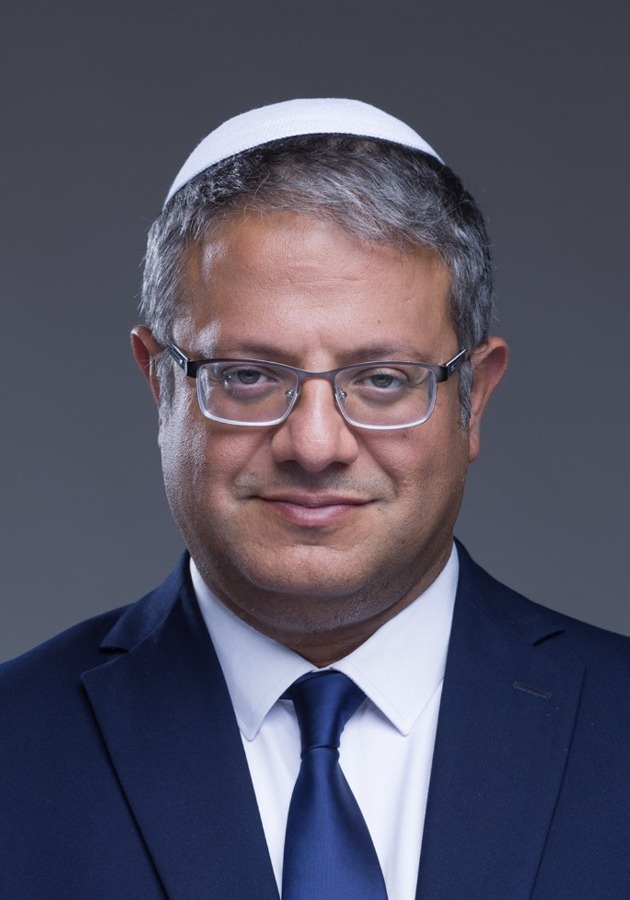
อีตามาร์ เบ็น กวีร์

| name = อีตามาร์ เบ็น กวีร์
| birth_place = Mevaseret Zion|เมวาเซเร็ตซีย็อน ประเทศอิสราเอล
| education = วิทยาลัยวิชาการโอโน
| image = Itamar Ben Gvir 3 (cropped).jpg
| office1 = ตำแหน่งรัฐมนตรี
| subterm1 = 2022–
| suboffice1 = กระทรวงความมั่นคงแห่งชาติ (อิสราเอล)|รัฐมนตรีว่าการกระทรวงความมั่นคงแห่งชาติ
| office2 = ฝ่ายที่เป็นตัวแทนในรัฐสภาอิสราเอล
| suboffice2 = Religious Zionist Party|พรรคไซออนิสต์ศาสนา
| subterm2 = 2021–2022
| suboffice3 = อ็อตส์มาเยฮูดิต
| subterm3 = 2022–
| party = อ็อตส์มาเยฮูดิต
| spouse = อายาลา นิมโรดี
| children = 5 คน
อีตามาร์ เบ็น กวีร์ (; เกิดวันที่ 6 พฤษภาคม ค.ศ. 1976) เป็นทนายและนักการเมืองขวาจัดชาวอิสราเอล ที่ดำรงตำแหน่งกระทรวงความมั่นคงแห่งชาติ (อิสราเอล)|รัฐมนตรีว่าการกระทรวงความมั่นคงแห่งชาติ เขาเป็นสมาชิกรัฐสภาอิสราเอลและเป็นผู้นำพรรคอ็อตส์มาเยฮูดิต
เบ็น กวีร์ เป็นIsraeli settlements|ผู้ตั้งถิ่นฐานในเวสต์แบงก์ที่Israeli occupied territories|อิสราเอลครอบครอง เผชิญกับข้อหาประทุษวาจาต่อชาวอาหรับ และเป็นที่รู้จักจากการแขวนภาพBaruch Goldstein|บารูก โกลด์สไตน์ ผู้ก่อการร้ายชาวอิสราเอล-อเมริกันที่สังหารหมู่มุสลิมชาวปาเลสไตน์ 29 คนกับคนอื่นบาดเจ็บ 125 คนในการสังหารหมู่ที่ถ้ำบรรดาอัครบิดรที่ฮีบรอนเมื่อ ค.ศ. 1994 ไว้ในห้องนั่งเล่น หลังเข้าเล่นการเมืองจึงนำภาพนั้นออก ก่อนหน้านี้เขาเคยถูกตัดสินว่ามีความผิดฐานสนับสนุนกลุ่มก่อการร้ายที่มีชื่อว่าKach (political party)|กัฆซึ่งสนับสนุนลัทธิคาฮัน อุดมการณ์ขบวนการไซออนิสต์ศาสนาสุดโต่ง
อ็อตส์มาเยฮูดิต ("พลังยิว") พรรคที่สนับสนุนลัทธิคาฮันและanti-Arabism|ต่อต้านชาวอาหรับภายใต้การนำของเขา ชนะที่นั่งในการเลือกตั้งสภานิติบัญญัติ ค.ศ. 2022 ไป 6 ที่นั่งใน และเป็นตัวแทนของสิ่งที่เรียกว่ารัฐบาลฝ่ายขวาและเข้มงวดที่สุดในประวัติศาสตร์อิสราเอล เขาได้เรียกร้องให้ขับไล่พลเมืองอาหรับในอิสราเอลที่ไม่จงรักภักดีต่ออิสราเอล เบ็น กวีร์ "เป็นที่รู้จักอย่างกว้างขวางในมุมมองและกิจกรรมอคติทางเชื้อชาติที่ต่อต้านอาหรับอย่างเปิดเผย" Eva Illouz นักสังคมวิทยาชาวอิสราเอล กล่าวว่าเบ็น กวีร์ เป็นตัวแทนของ "ลัทธิฟาสซิสต์ยิว"
เบ็น กวีร์ ถูกกล่าวหามานานแล้วว่าเป็นผู้ยั่วยุ ก่อนหน้านี้ได้ไปเยือนเนินพระวิหารหลายครั้งในฐานะนักเคลื่อนไหวและสมาชิกของรัฐสภา ข้อถกเถียงเรื่องการเดินขบวนผ่านMuslim Quarter (Jerusalem)|ย่านมุสลิมในบริเวณเมืองเก่าของเยรูซาเลม และจัดตั้งสำนักงานในย่านอัชชัยค์ญัรรอห์ที่เกิดSheikh Jarrah controversy|การขับไล่ชาวปาเลสไตน์หลายครั้ง ณ วันที่ 3 มกราคม ค.ศ. 2023 เขาไปเยือนเนินพระวิหาร ซึ่งก็เป็นที่ตั้งของมัสยิดอัลอักศอ กระตุ้นให้เกิดกระแสวิพากษ์วิจารณ์จากนานาชาติว่าการเยือนของเขาเป็นการยั่วยุโดยเจตนา ส่วนในอาชีพทนาย เขาเป็นที่รู้จักจากการปกป้องกลุ่มหัวรุนแรงและผู้ก่อการร้ายชาวยิวในการพิจารณาคดีที่อิสราเอล
== อ้างอิง ==
หมวดหมู่:ทนายชาวอิสราเอล
หมวดหมู่:ผู้ตั้งถิ่นฐานชาวอิสราเอล
หมวดหมู่:ศิษย์เก่าจากวิทยาลัยวิชาการโอโน
หมวดหมู่:นักการเมืองพรรคอ็อตส์มาเยฮูดิต
หมวดหมู่:บุคคลจากฮีบรอน